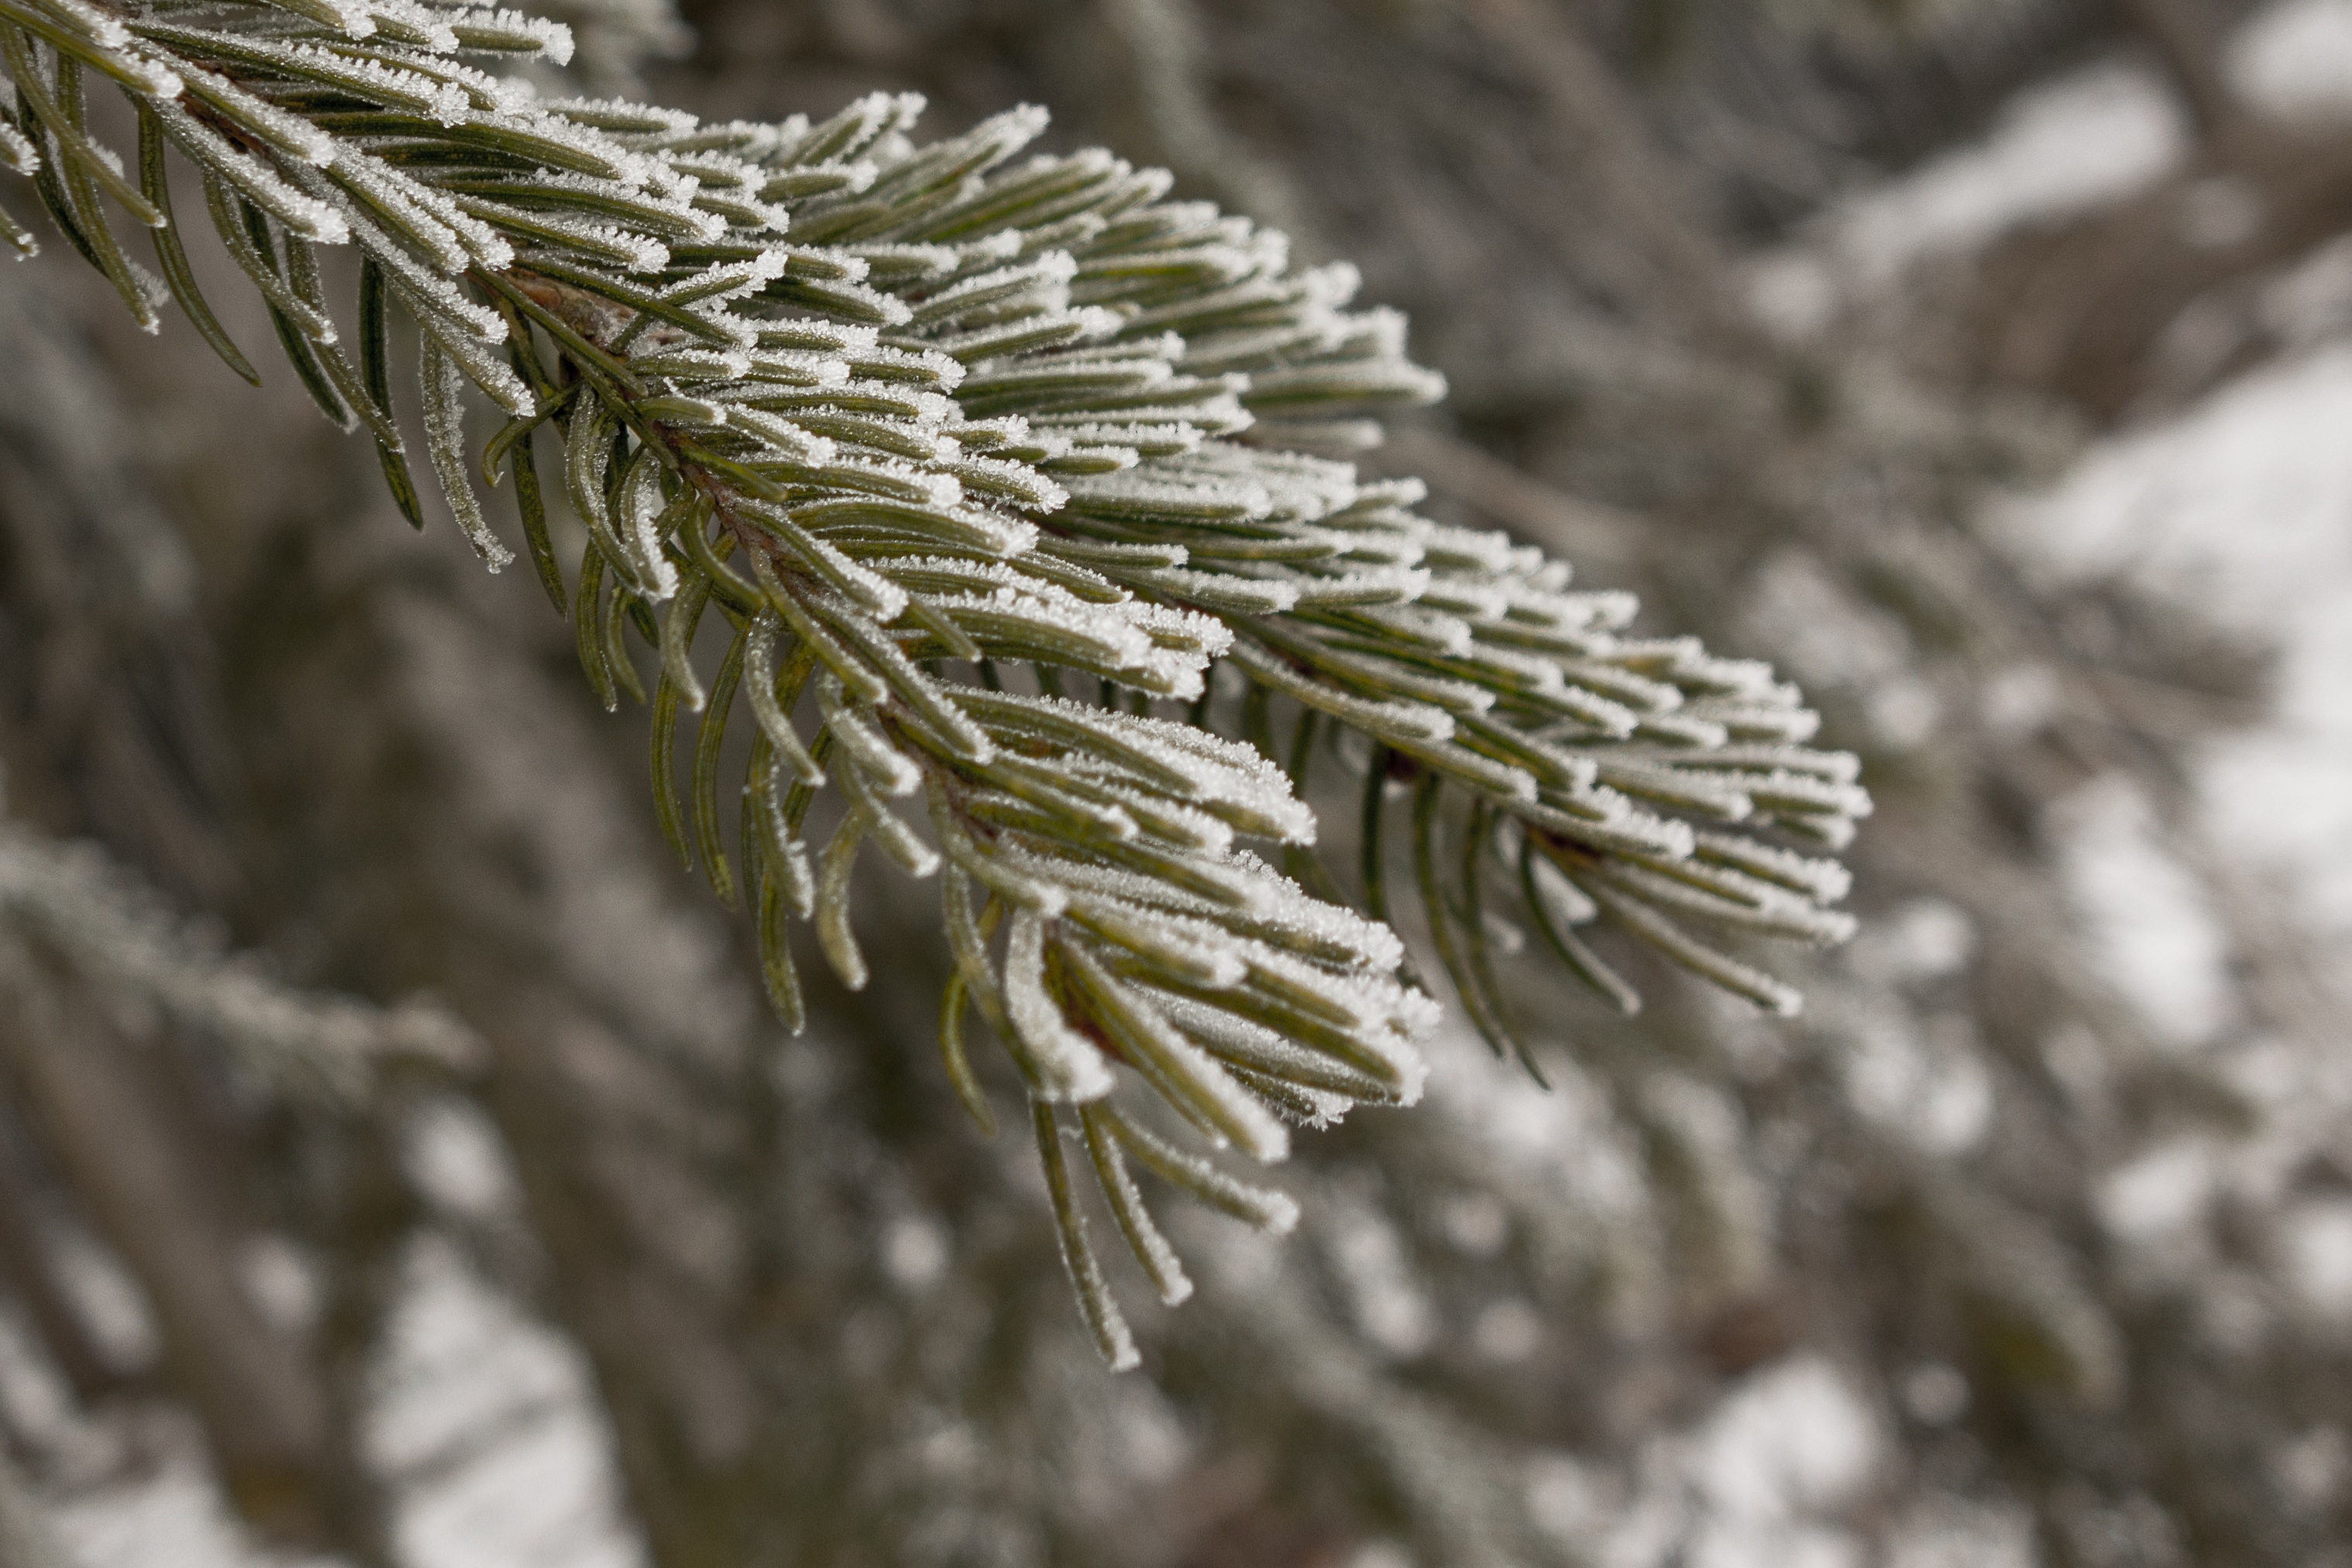
tree, nature, forest, branch, snow, cold, winter, plant, leaf, flower, frost, ripe, ice, evergreen, weather, botany, fir, flora, season, twig, conifer, close up, spruce, needles, wintry, winter magic, larch, hoarfrost, freezing, winter mood, fir tips, pine family, plant stem, woody plant, land plant